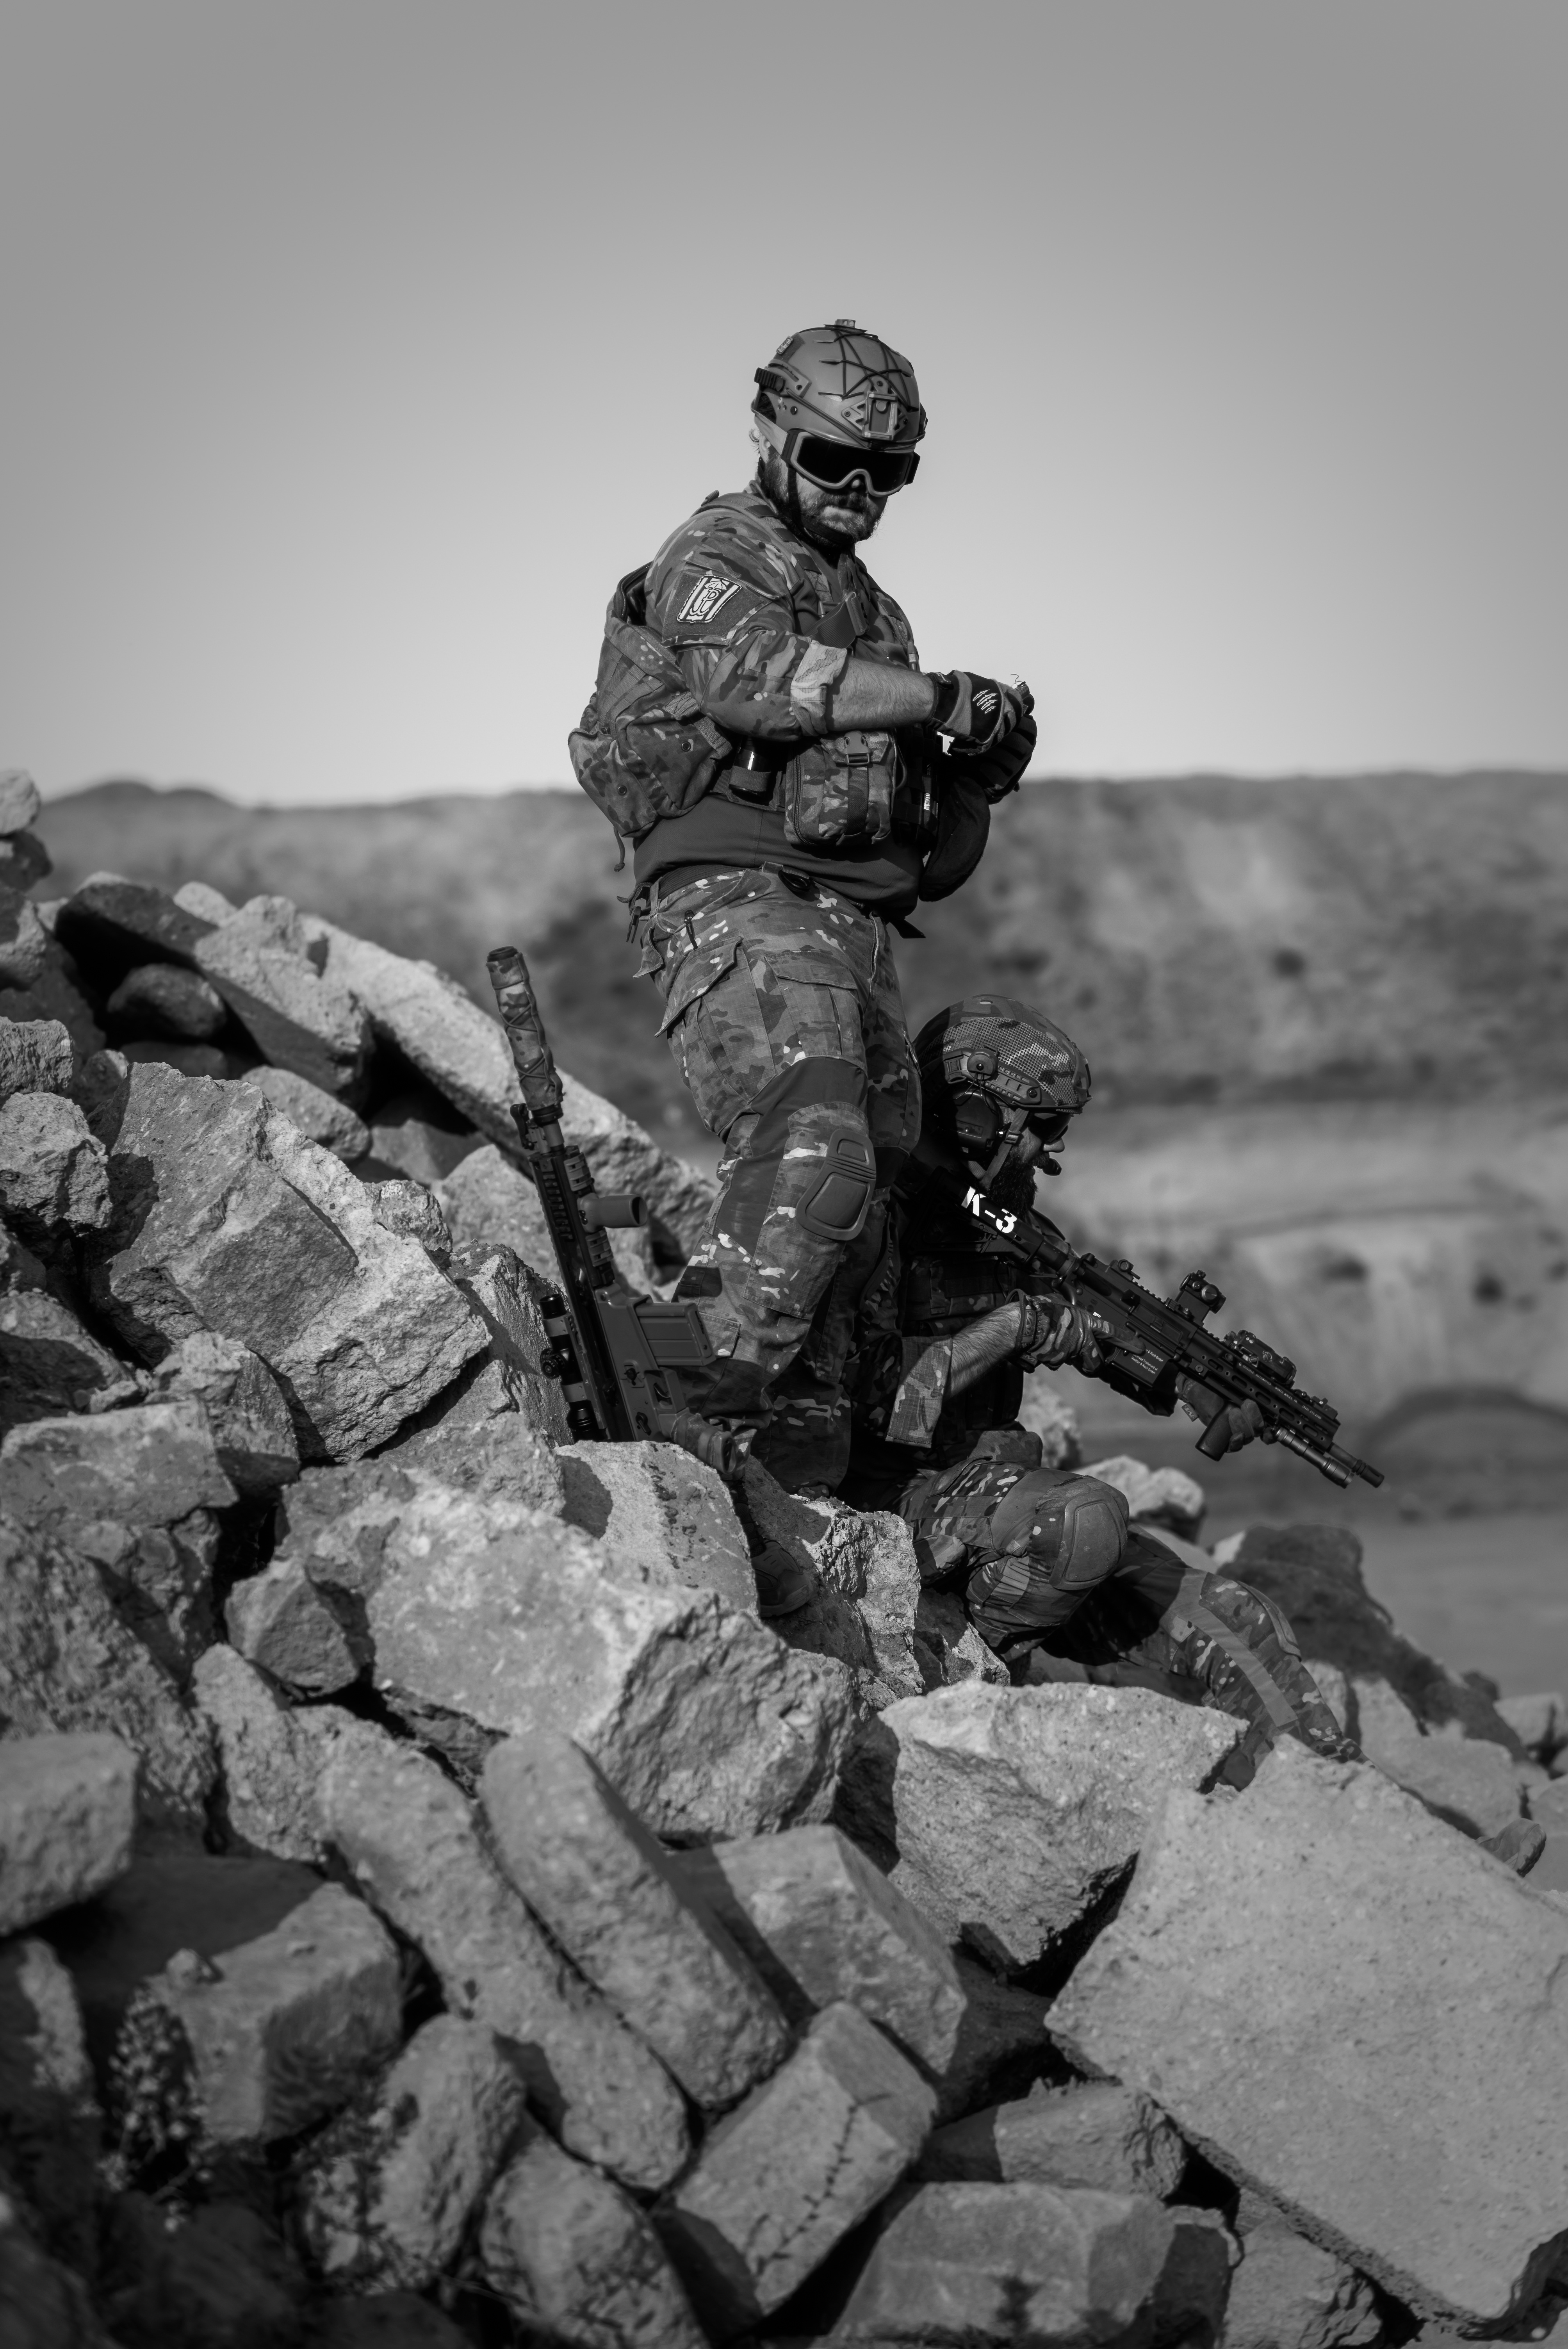
man, nature, outdoor, sand, rock, person, black and white, group, people, white, sport, desert, adventure, backpack, smoke, military, young, soldier, army, action, freedom, black, monochrome, extreme, lifestyle, weapon, security, activity, war, team, danger, photograph, kill, shoot, guns, police, attack, terrorism, terror, special, swat, killer, active, conflict, pistol, shooter, assault, gunshow, armed, terrorist, monochrome photography, adventure travel, asg